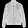
Label: Coat